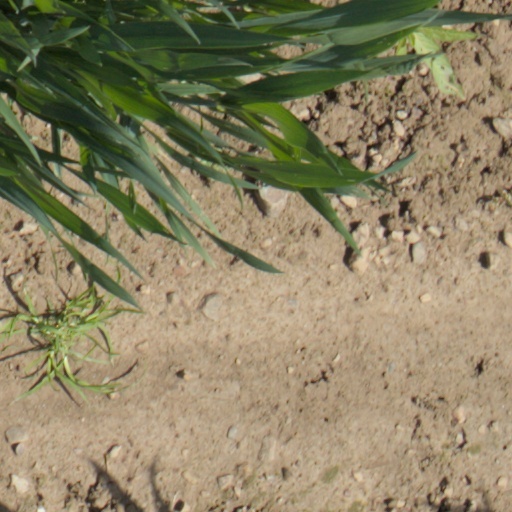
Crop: wheat